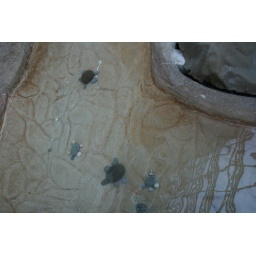
Cute stone turtles in fountain